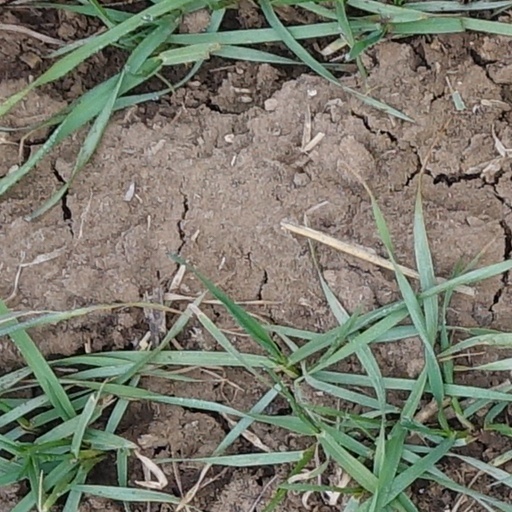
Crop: wheat